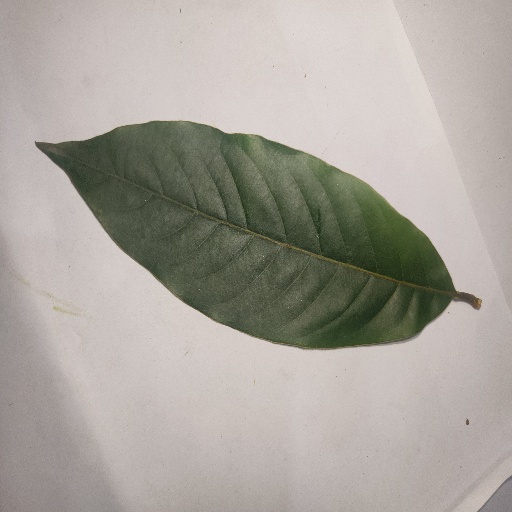
Species: HariTaki
Leaf condition: Healthy Leaf